Grey butcherbird

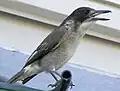
Juvenile

Both the male and female grey butcherbirds are similar in appearance, but the female is slightly smaller in size.